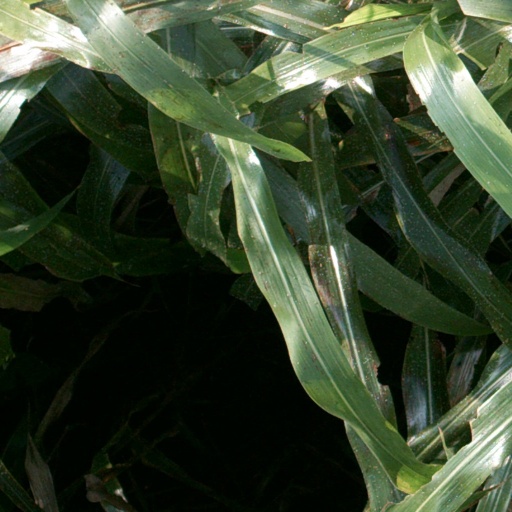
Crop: sorghum